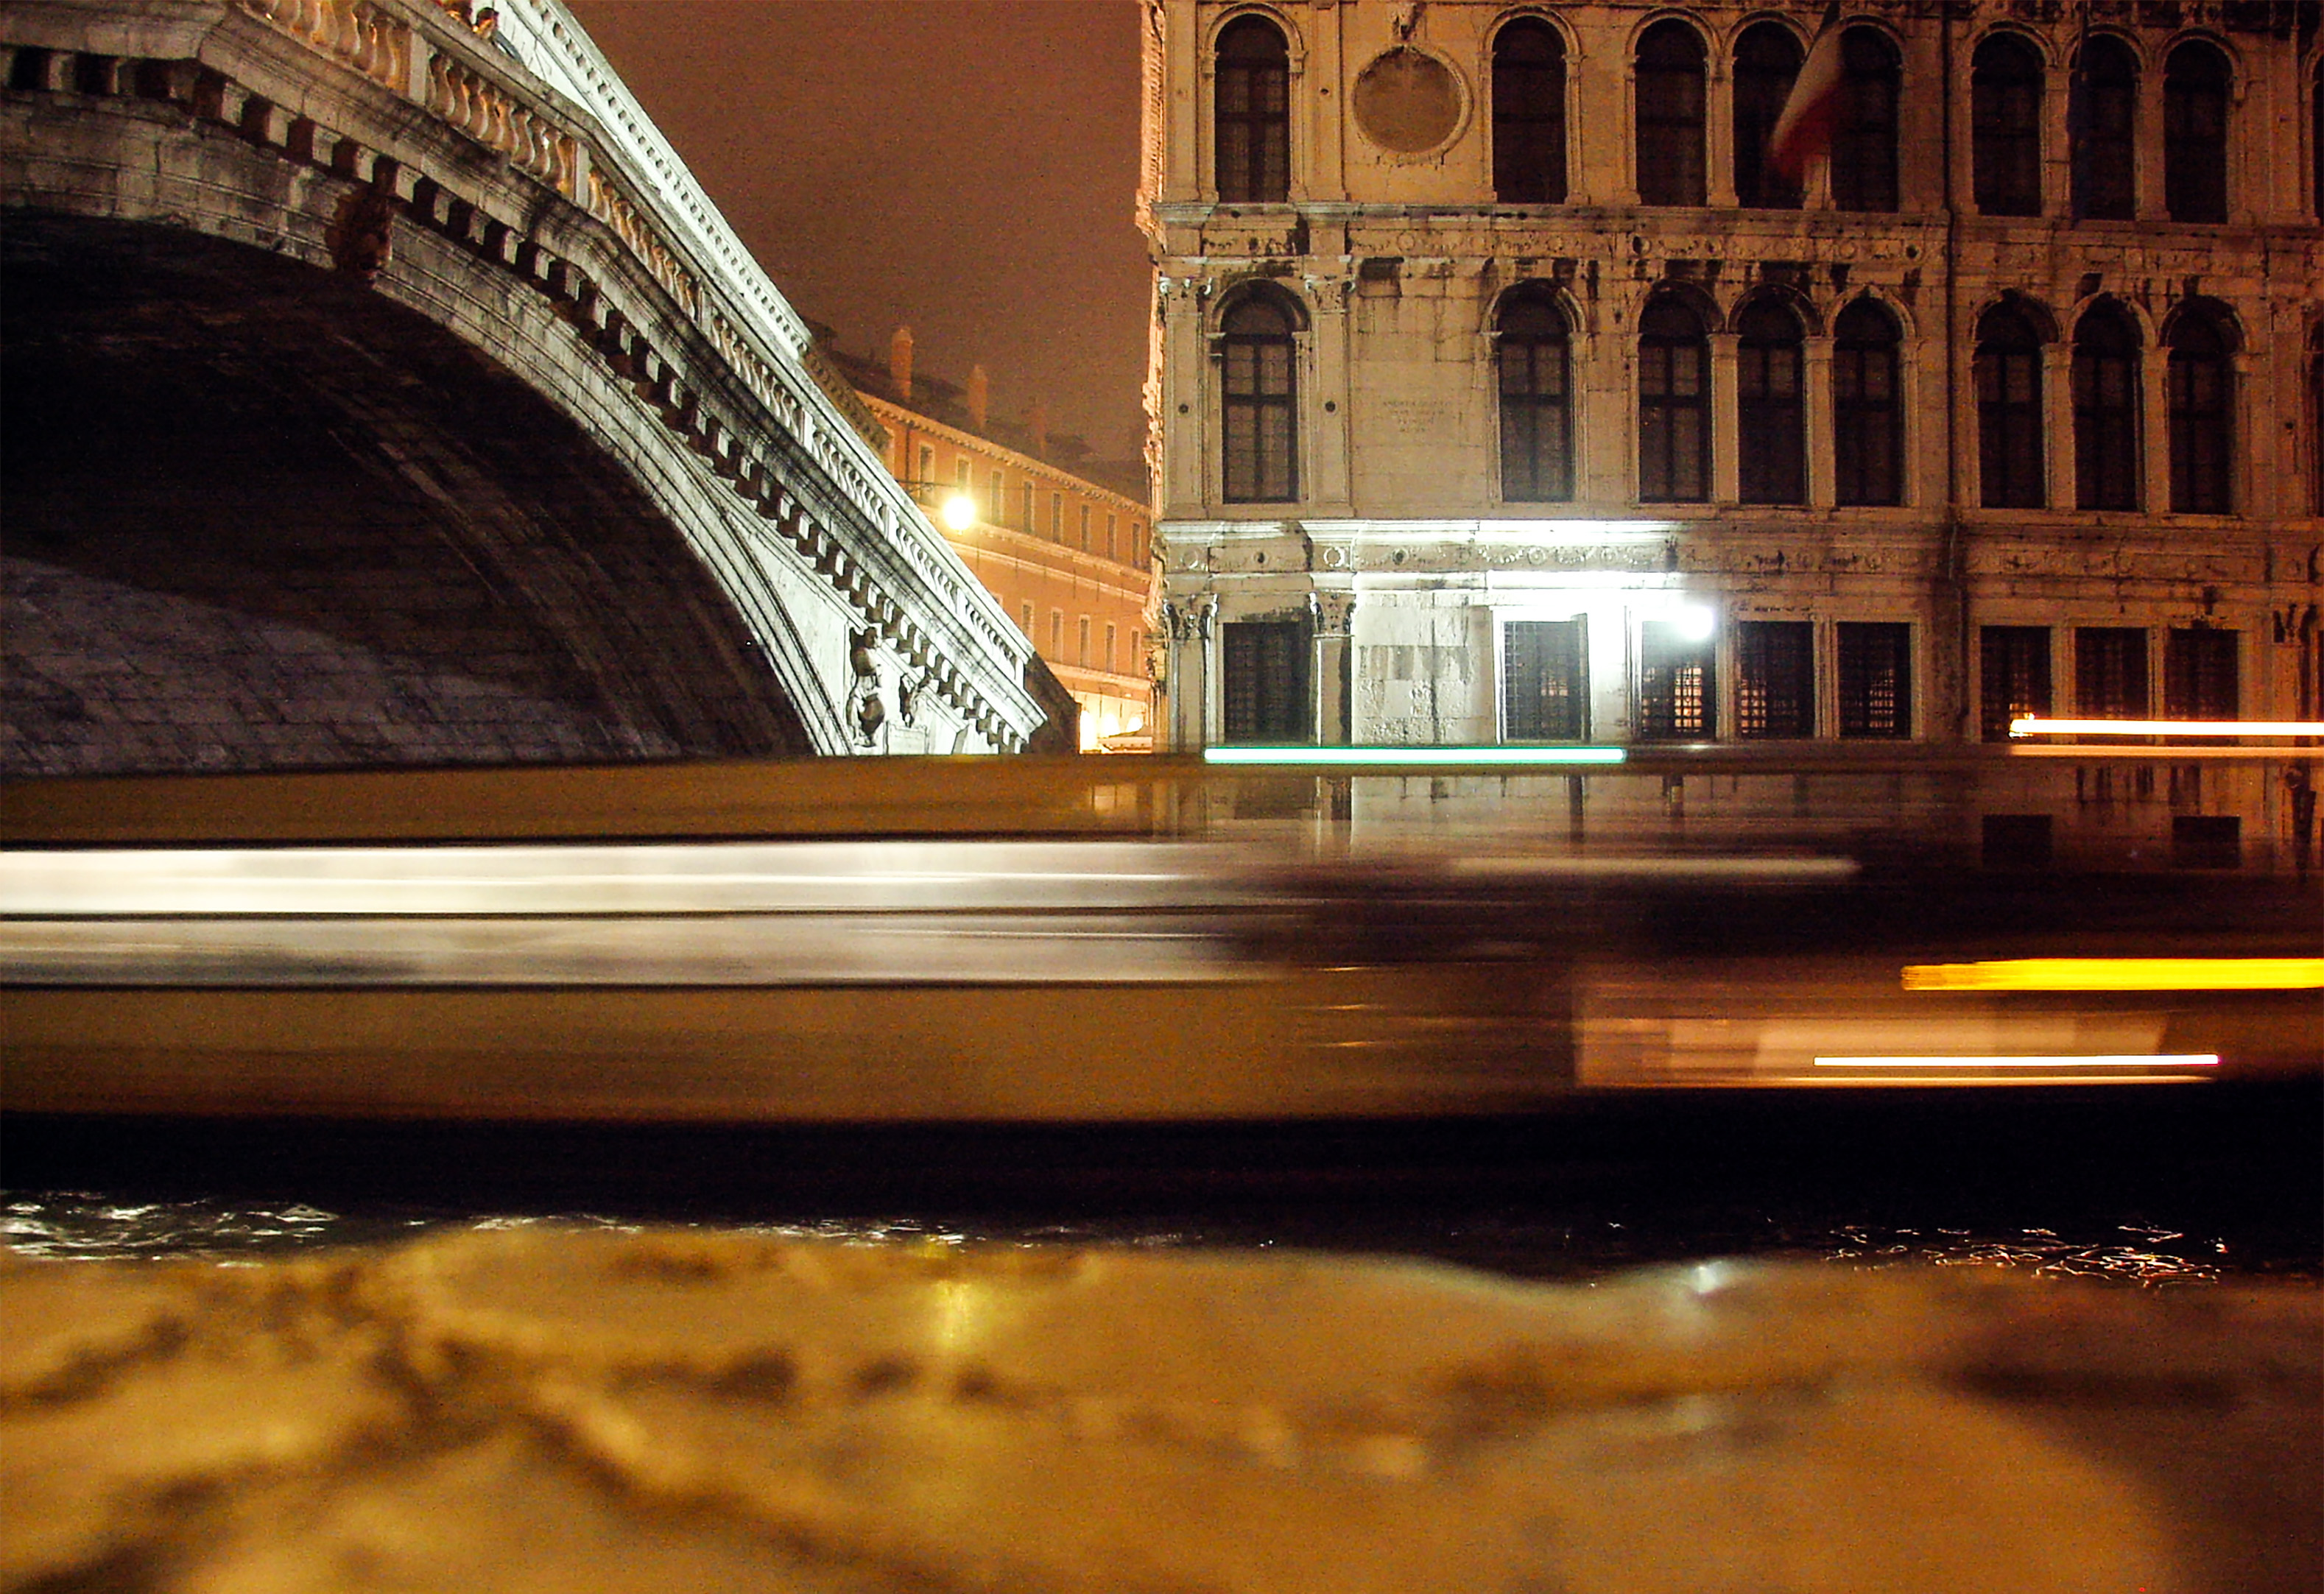
venice, ferry, half, lagoon, fog, night, city, water, lights, colors, marble, landmark, architecture, reflection, building